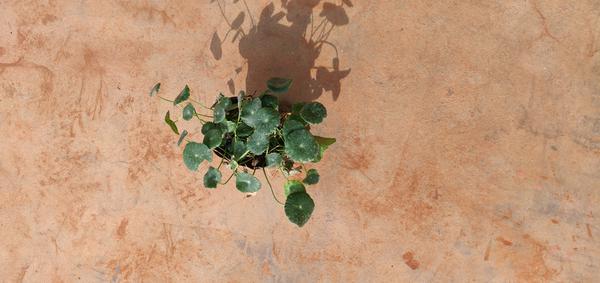
Plant: Brahmi